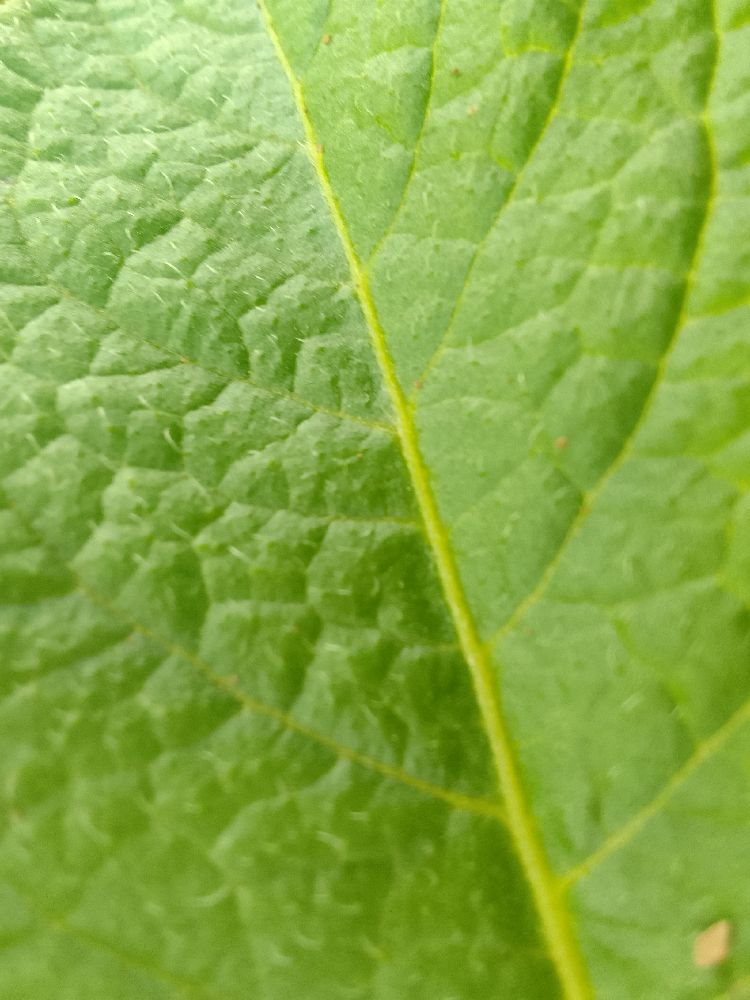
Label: Healthy